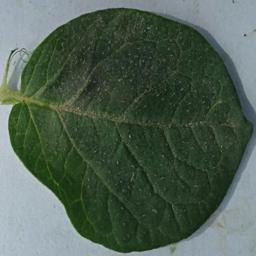
Etiqueta: Sana